Rare Earth hypothesis

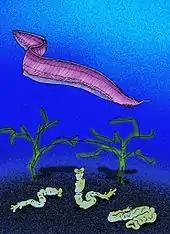
According to Rare Earth, the Cambrian explosion that saw extreme diversification of chordata from simple forms like Pikaia (pictured) was an improbable event.

We assume formula_5. The Rare Earth hypothesis can then be viewed as asserting that the product of the other nine Rare Earth equation factors listed below, which are all fractions, is no greater than 10 and could plausibly be as small as 10. In the latter case, formula_1 could be as small as 0 or 1. Ward and Brownlee do not actually calculate the value of formula_1, because the numerical values of quite a few of the factors below can only be conjectured. They cannot be estimated simply because we have but one data point: the Earth, a rocky planet orbiting a G2 star in a quiet suburb of a large barred spiral galaxy, and the home of the only intelligent species we know; namely, ourselves.